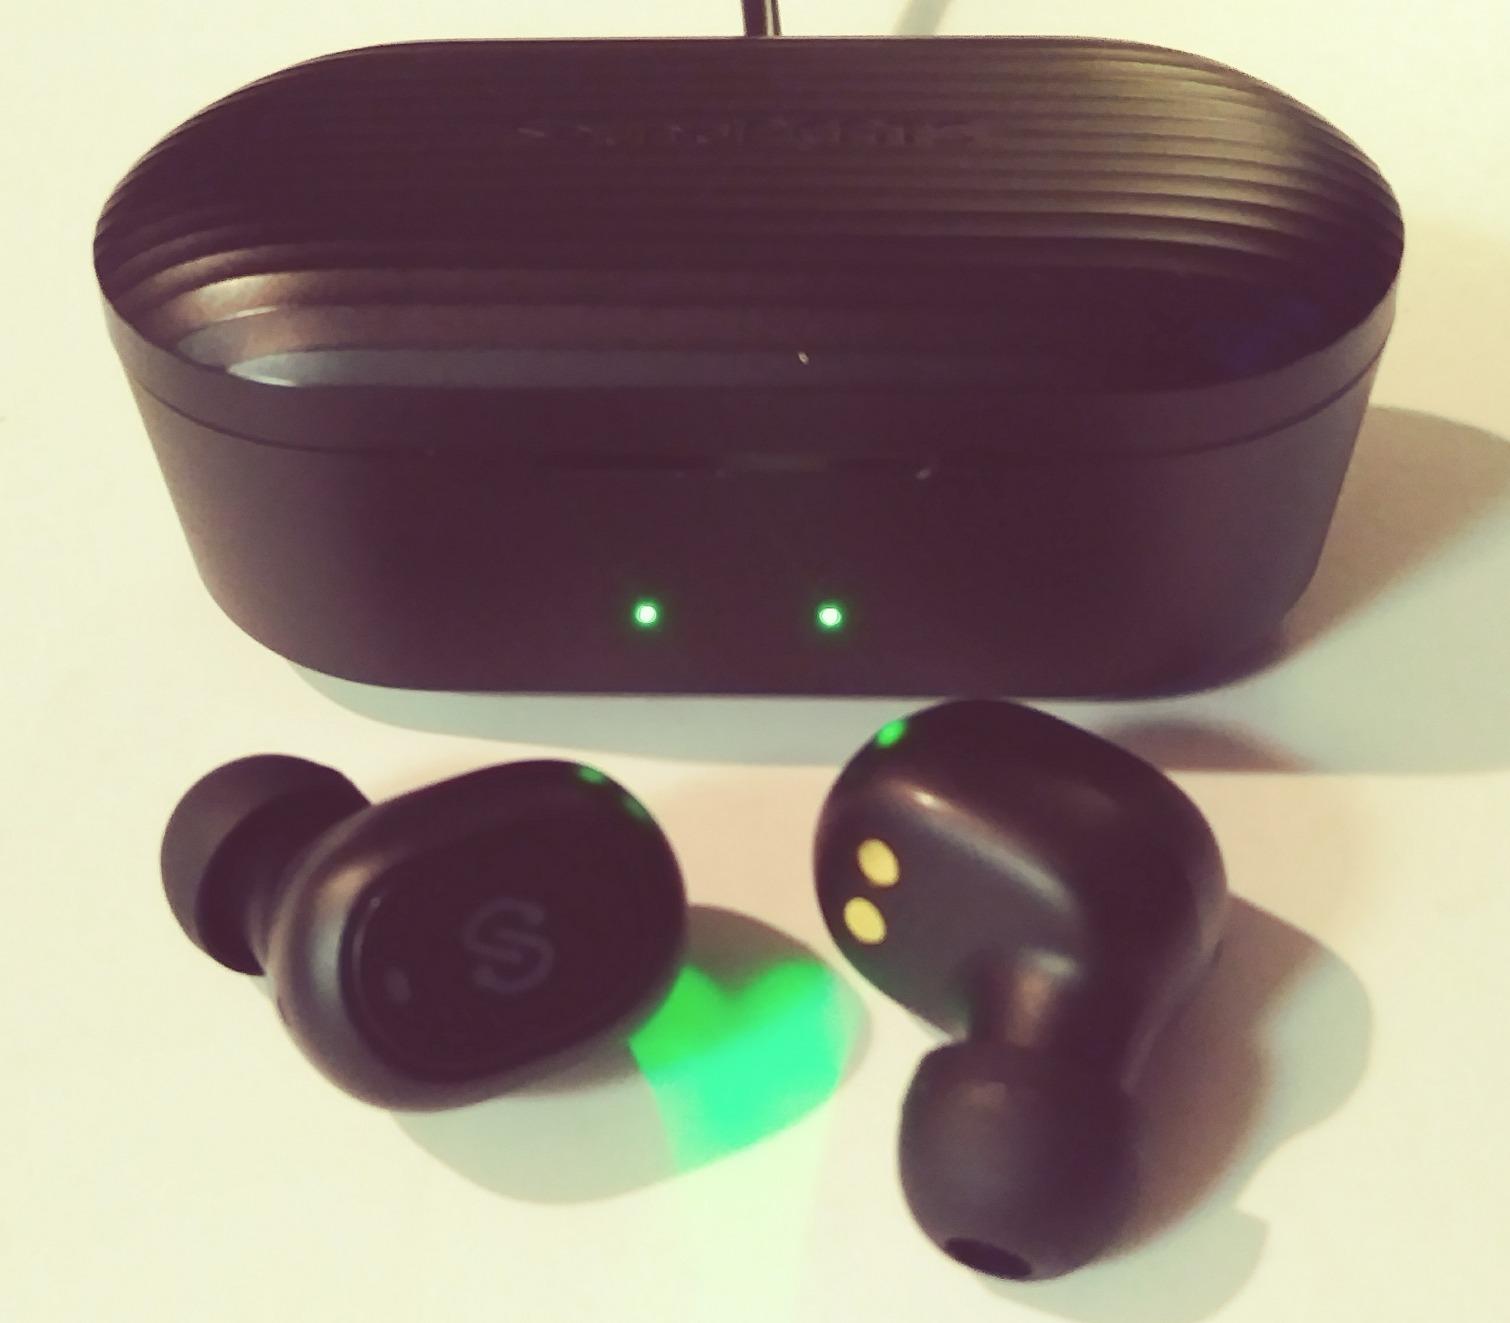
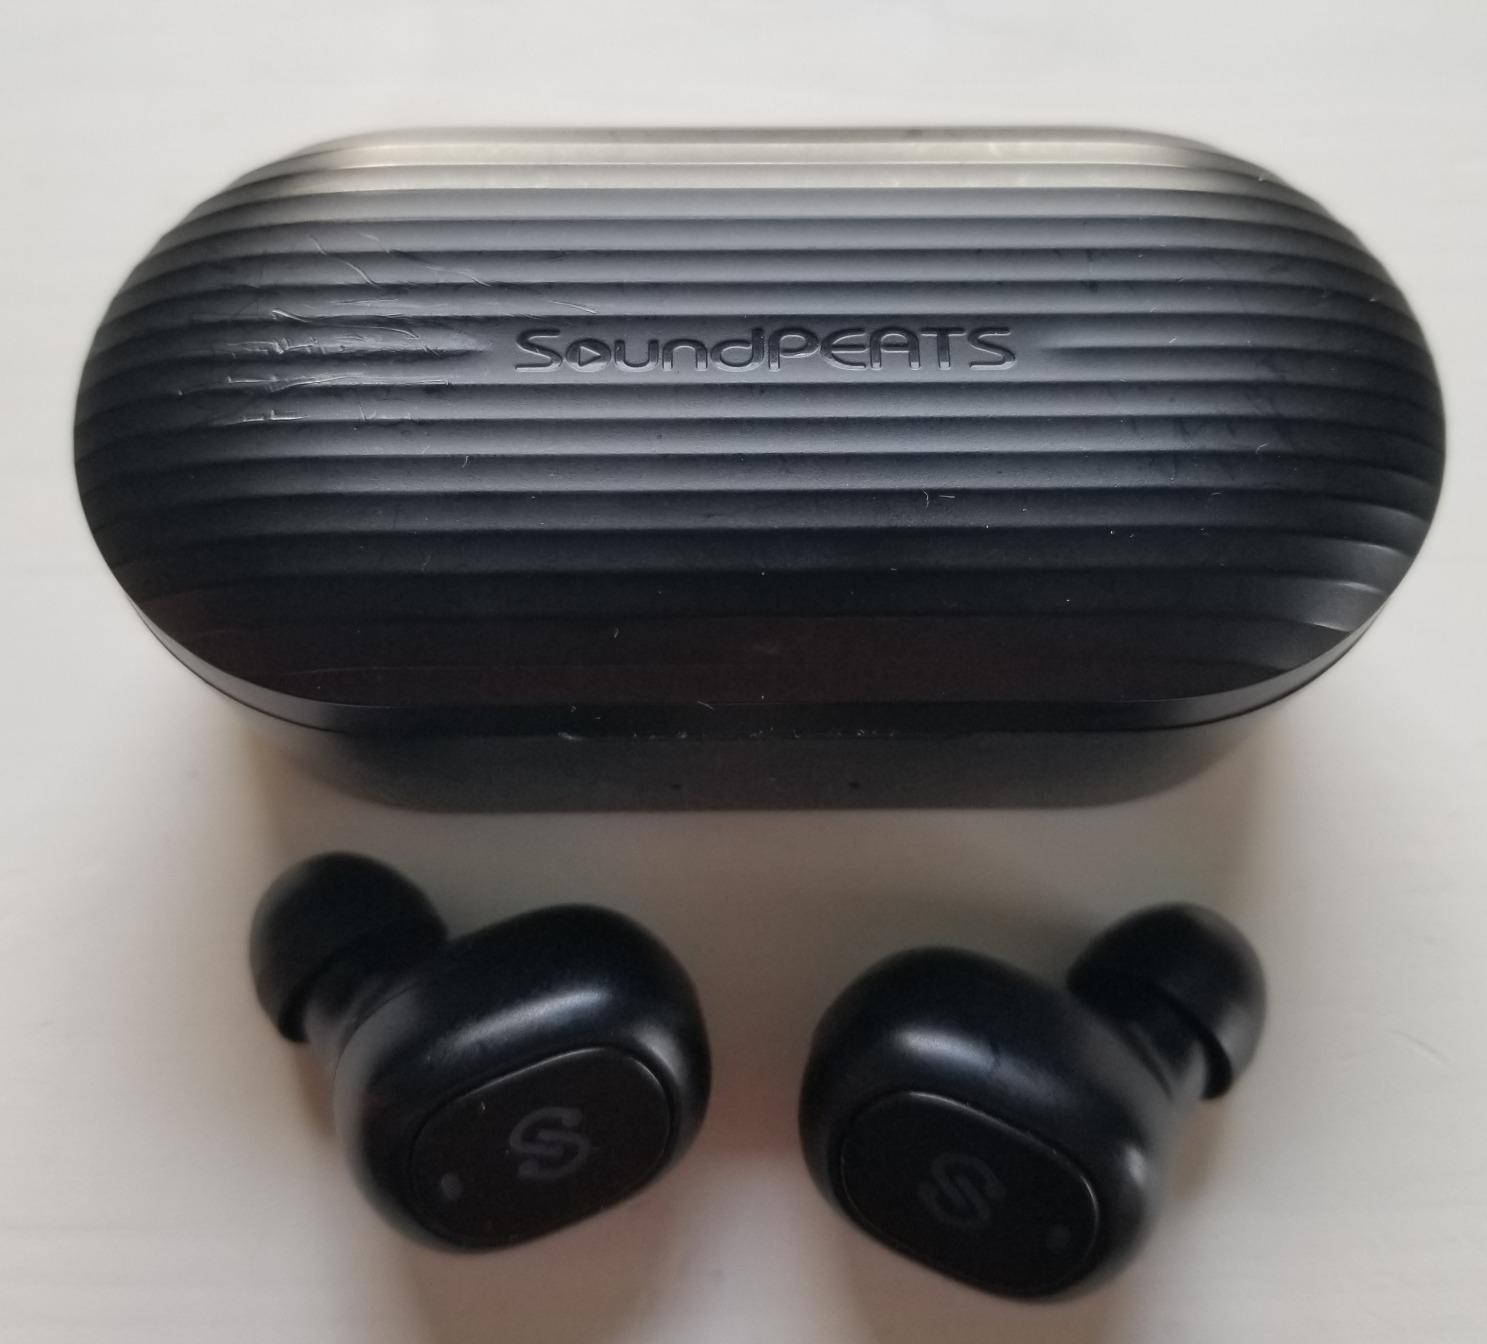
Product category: earbuds
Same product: yes